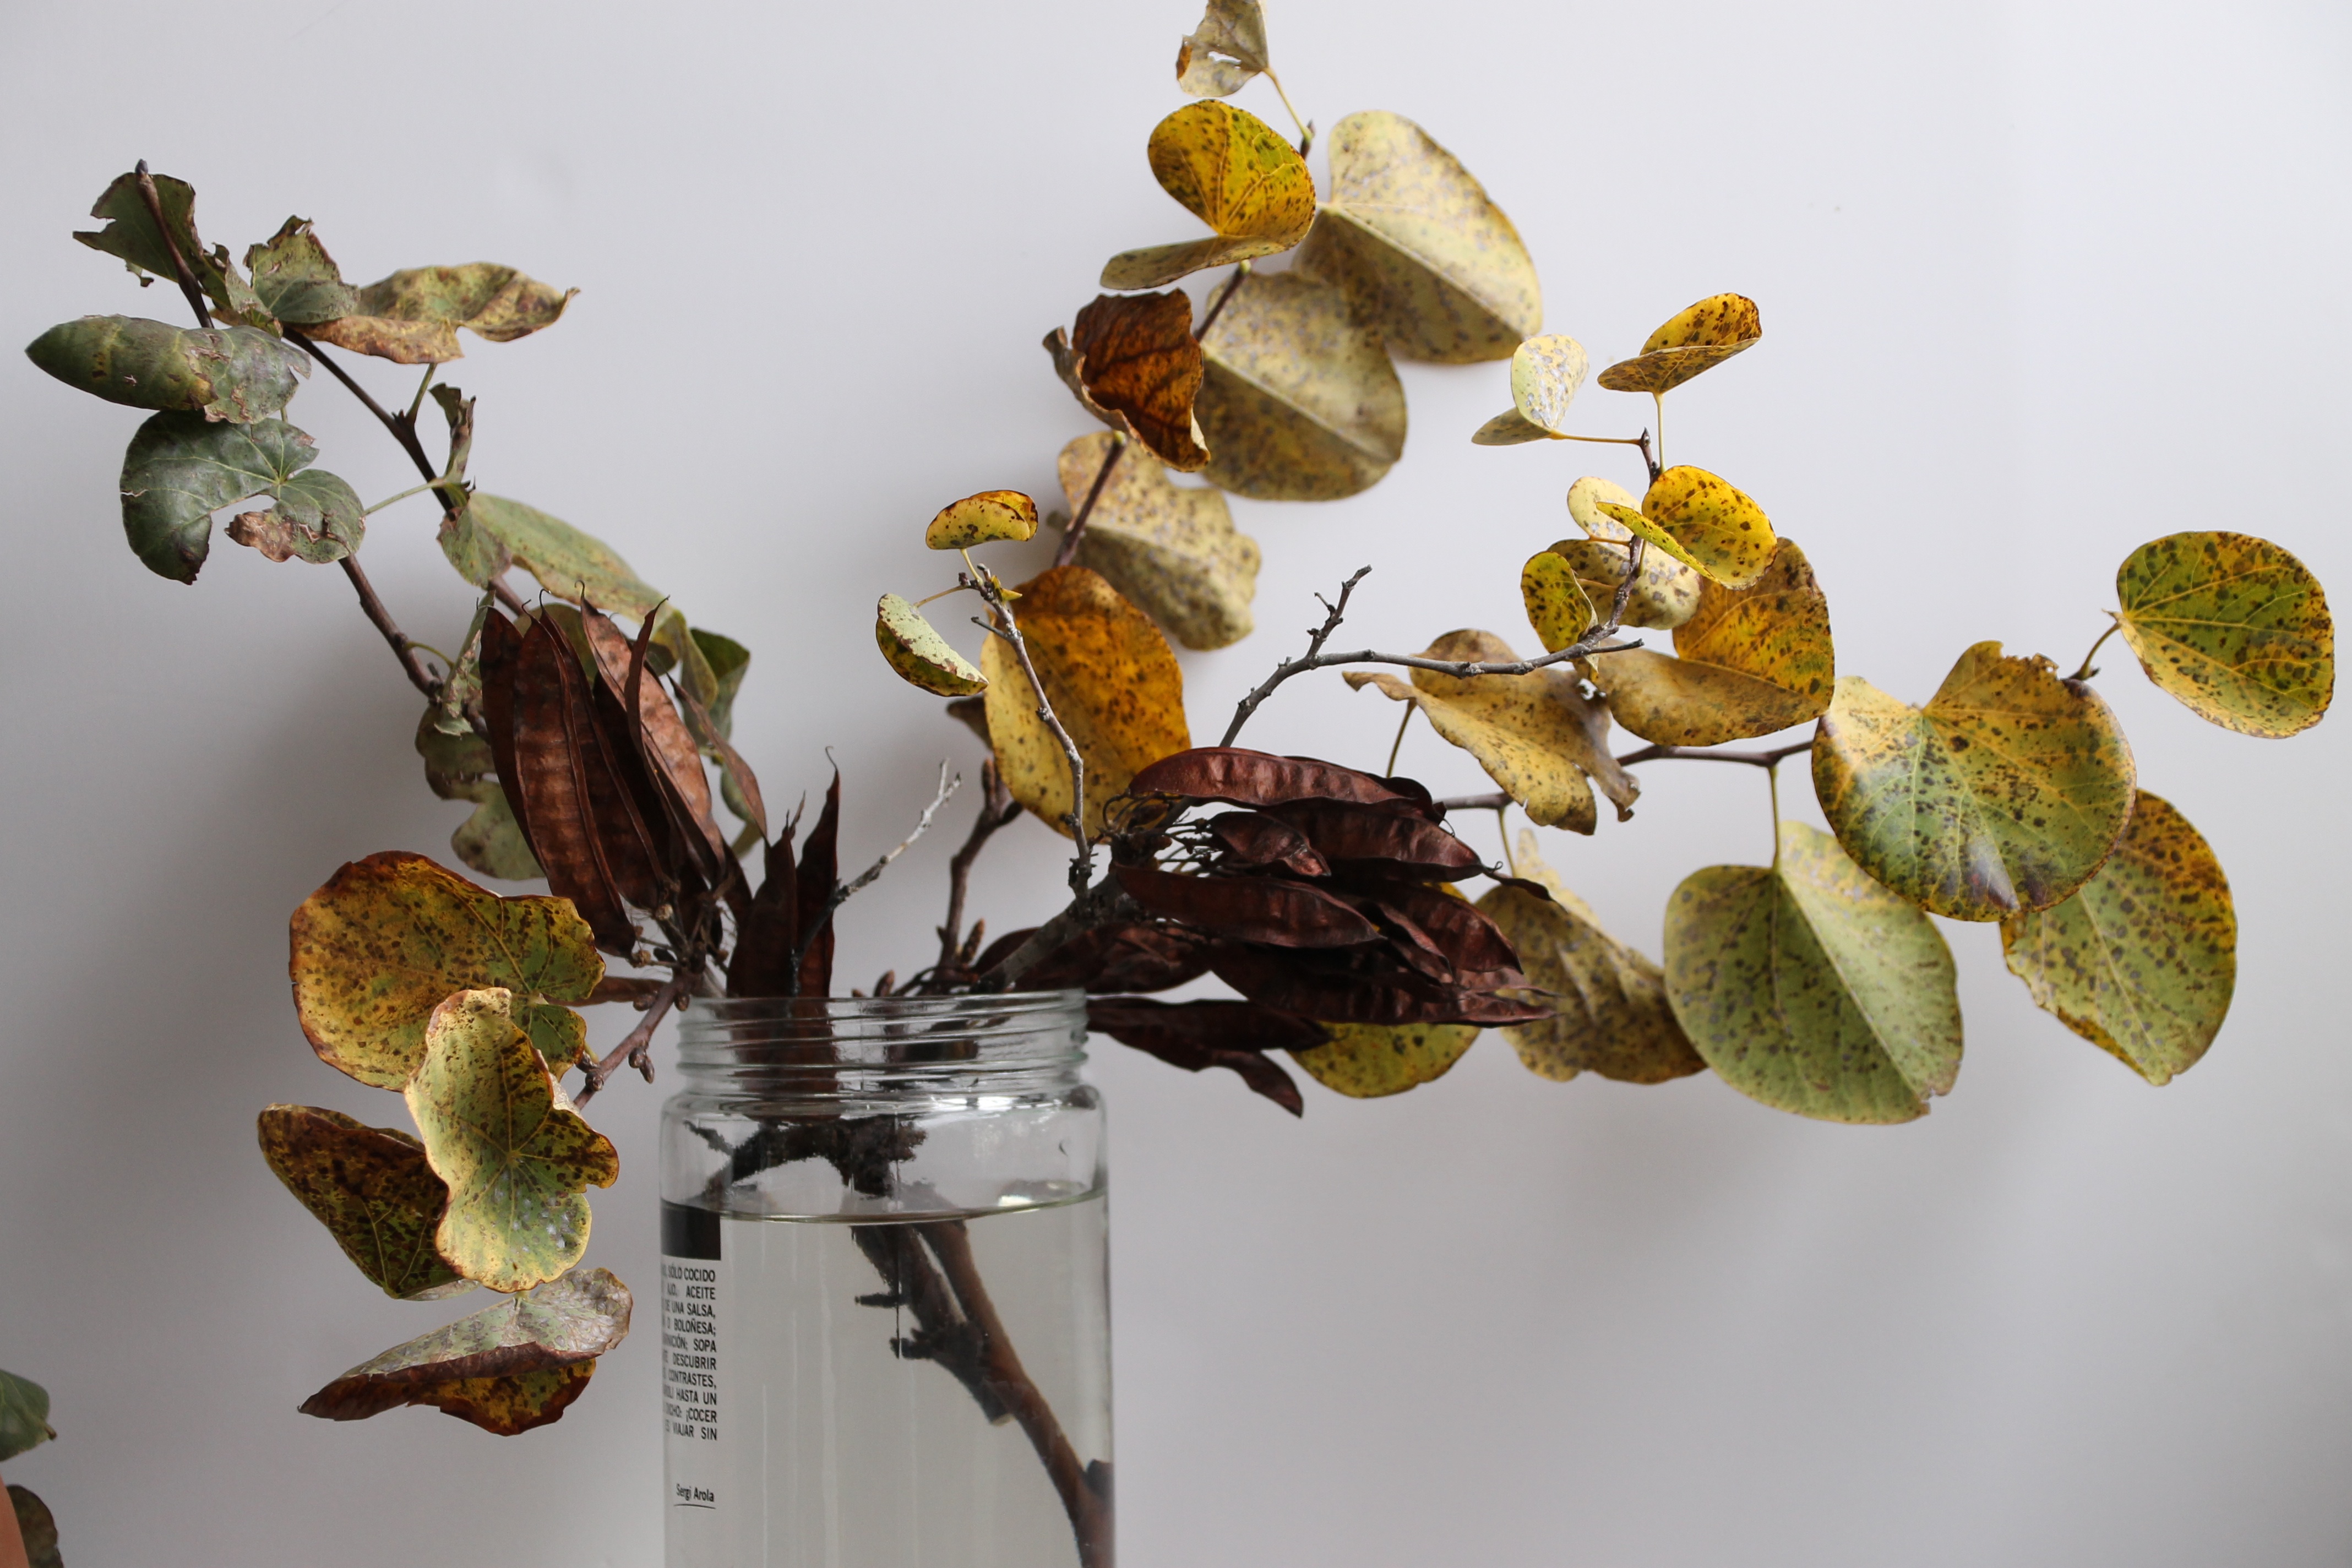
branch, blossom, plant, leaf, flower, spring, produce, insect, autumn, botany, yellow, flora, fauna, twig, floristry, macro photography, flowering plant, land plant